Annisokay

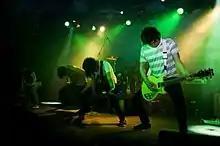
Annisokay during a concert in 2012

The band was founded in 2007 in Halle, Saxony-Anhalt. In 2008 and 2009 the band released two demo CDs with "My Ticket to Reno" and "The Point You Will Still Miss". In 2010 the band produced and released their first official EP called "You, Always" which was available as CD and Download. The band covered the song "Telephone" originally performed by Lady Gaga which was never released officially.